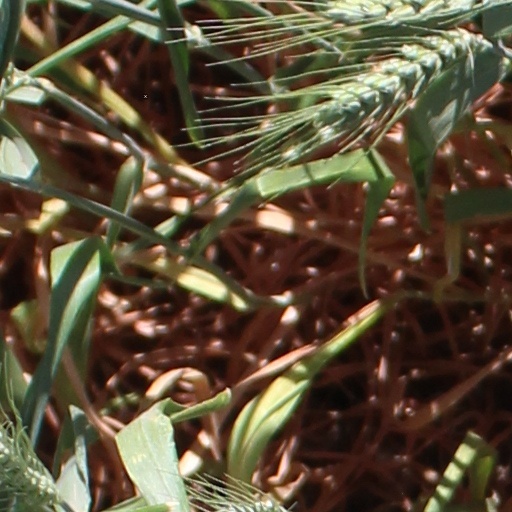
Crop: wheat